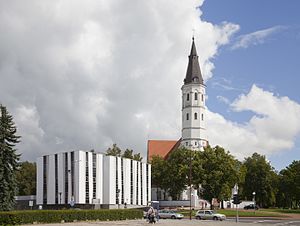
Sankt Peter og Poul-katedralen i Šiauliai
Kirken i 2012.
St. Peter og Paul-katedralen i Šiauliai er en katedral i Šiauliai i Litauen. Det er en katolsk kirke og Šiauliai Domkirke. Kirken er repræsentant for den mest fremragende renæssancearkitektur i Litauen.